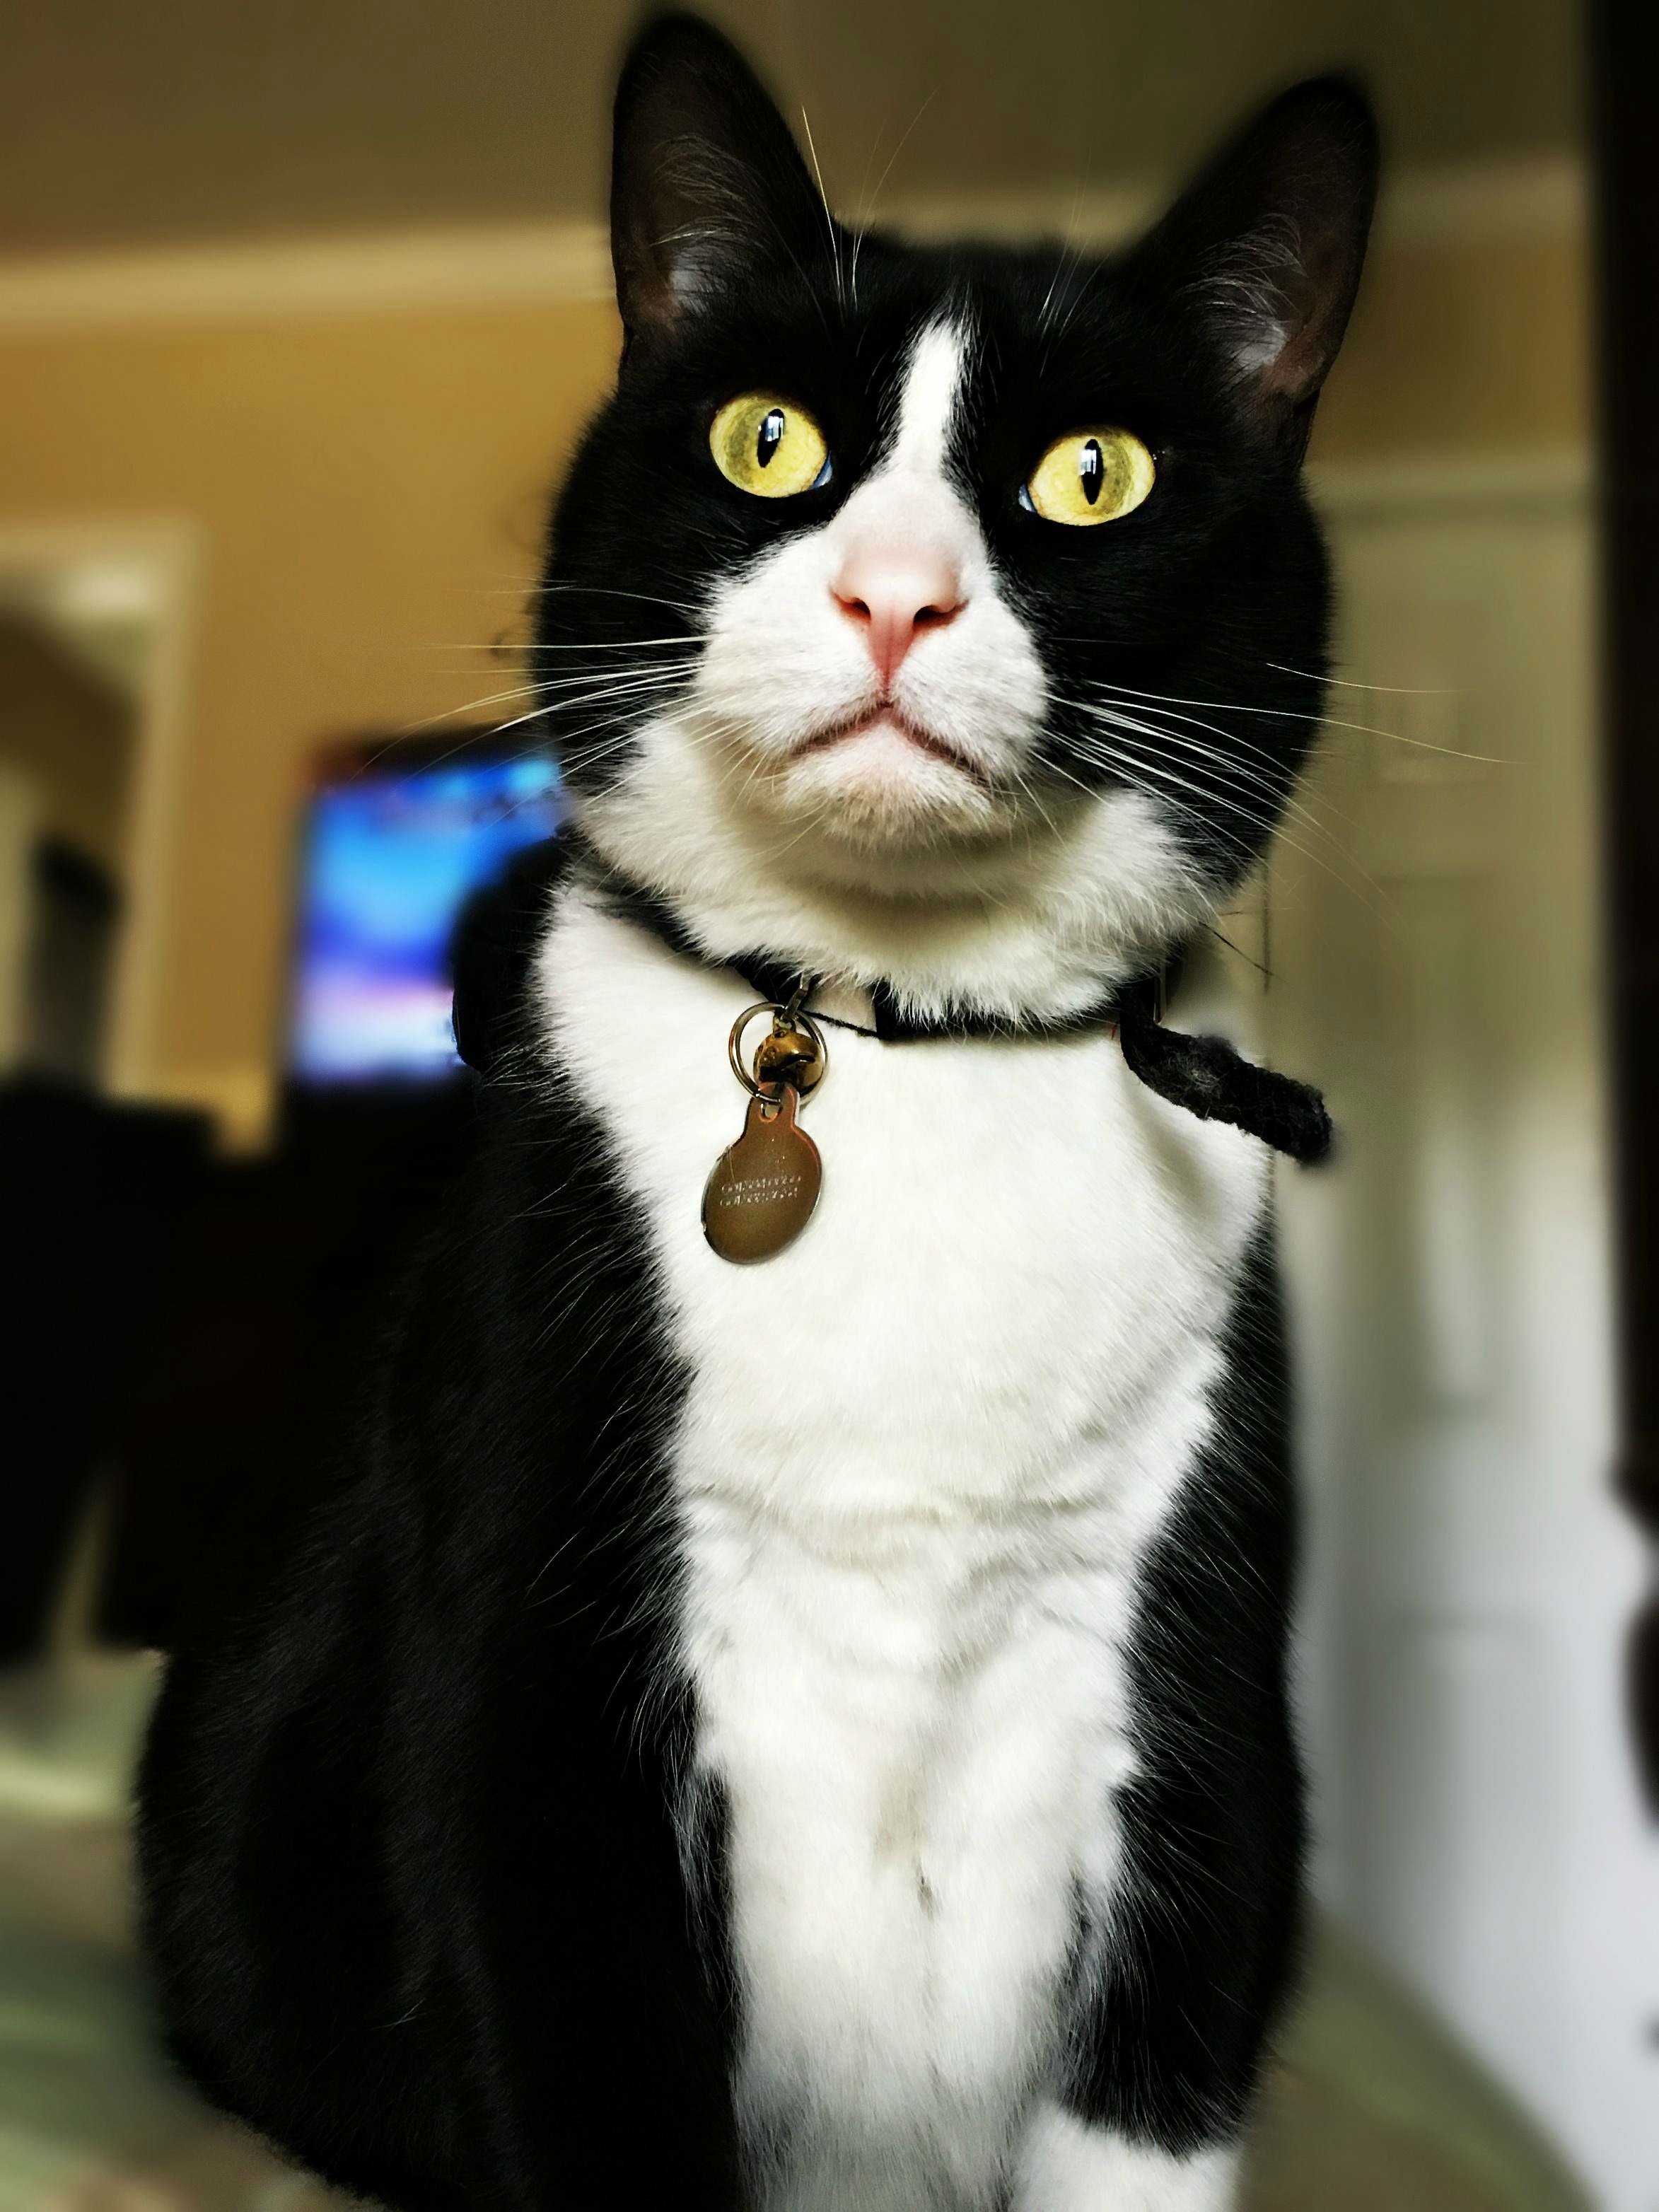
white, cute, pet, portrait, cat, feline, calm, mammal, black cat, black, whisker, fauna, posing, nose, eyes, whiskers, vertebrate, funny, domestic, adorable, friendly, european shorthair, small to medium sized cats, cat like mammal, domestic short haired cat